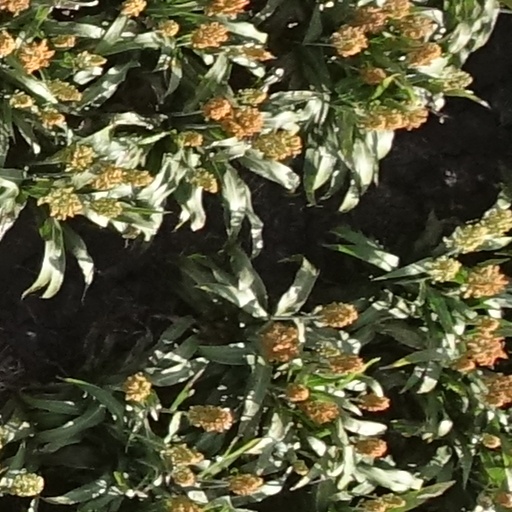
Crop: sorghum